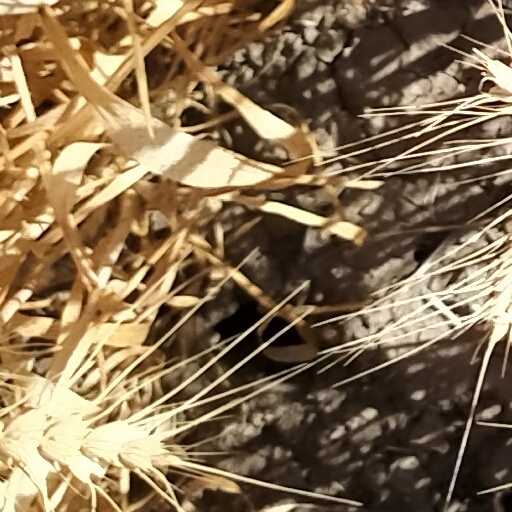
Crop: wheat